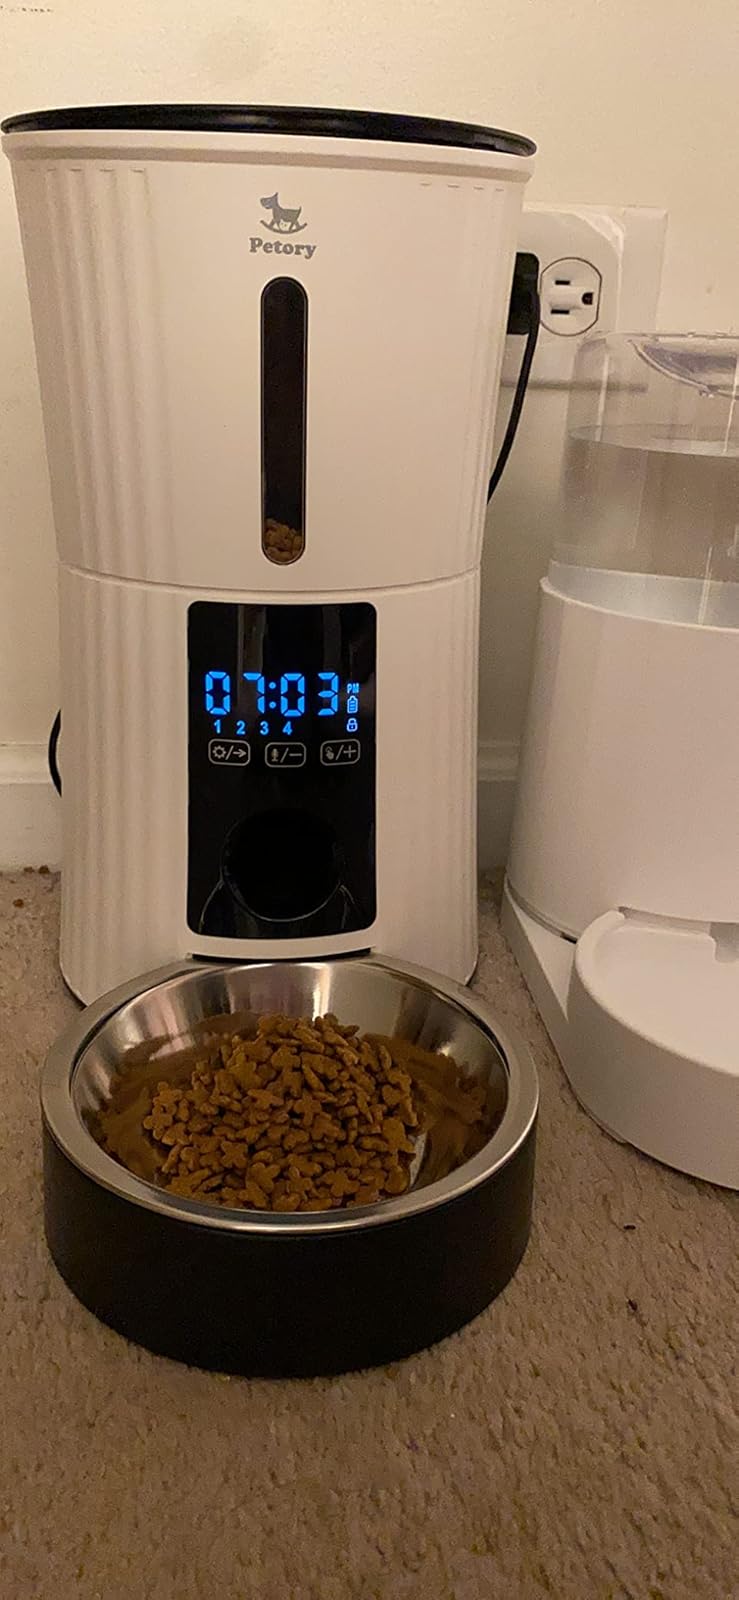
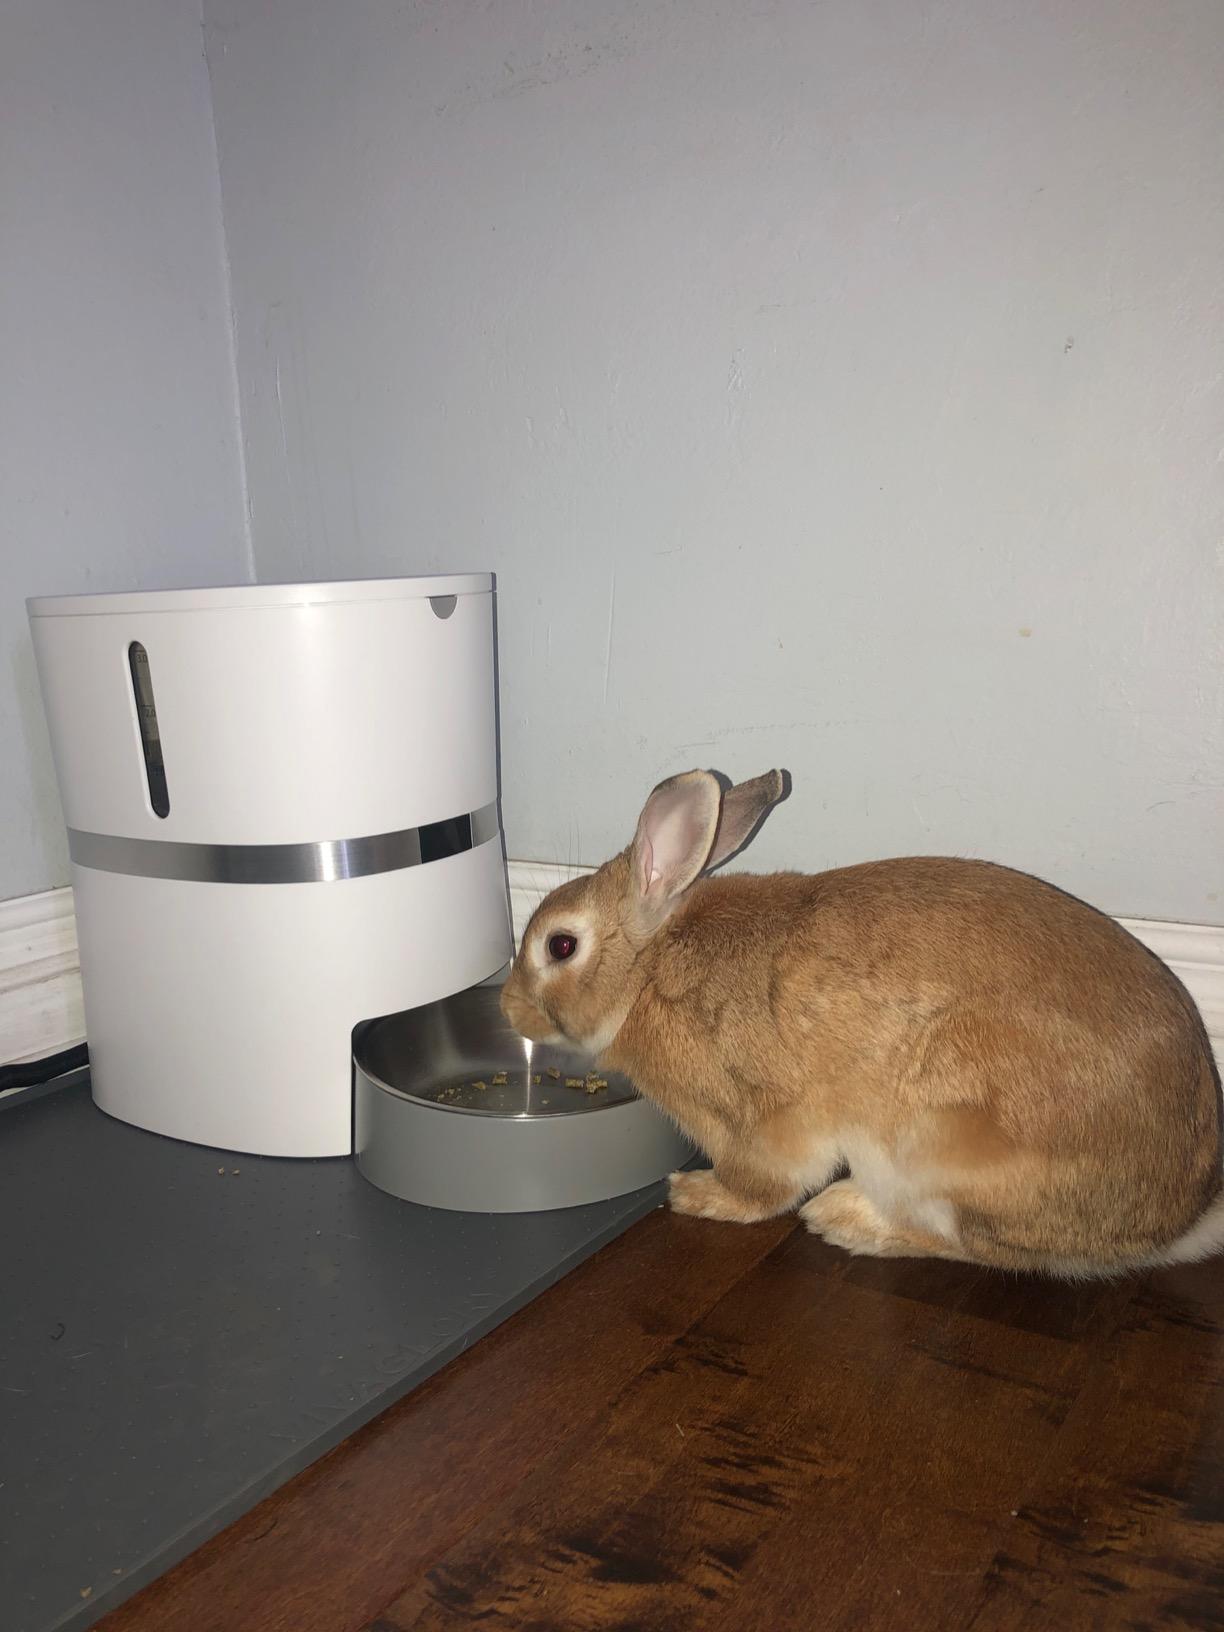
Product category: items_feeder
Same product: no